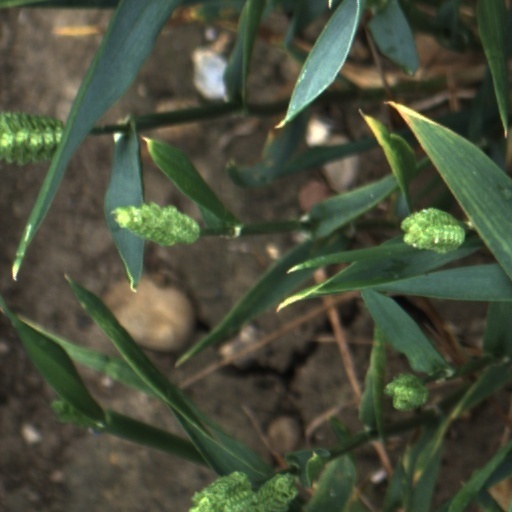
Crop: wheat